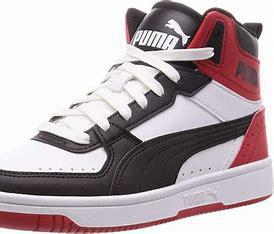
Brand: Puma
Model: Rebound Joy